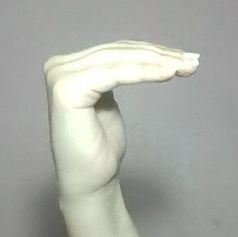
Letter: haa